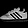
Label: Sneaker